Redux Riding Hood

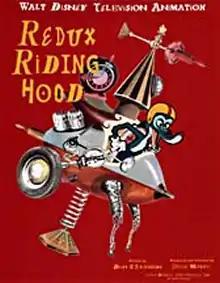

Redux Riding Hood is a 15-minute animated short film directed by Steve Moore and produced by Disney in 1997 that received an Oscar nomination for Best Animated Short Film.